Brian Naylor (broadcaster)

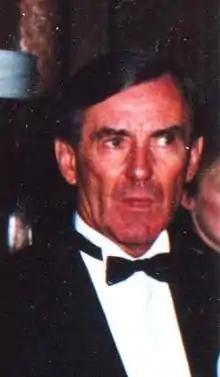
Naylor at a 1991 Camberwell High School reunion

Brian Norman Naylor (21 January 19317 February 2009) was an Australian television broadcaster and presenter, best known for his longstanding stint as chief news presenter at Seven Network (HSV-7) from 1970 to 1978 and for Nine Network (GTV-9) from 1978 to 1998 and his sign-off line, "May your news be good news, and good-night."